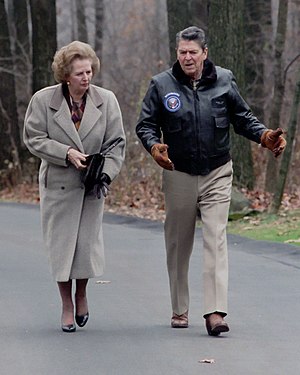
Camp David / Galleri
Naval Support Facility Thurmont, populært kaldet Camp David, er en militærlejr administreret af den amerikanske flåde, beliggende i bjergene i Frederick County, Maryland, og den bruges som landsted for USA's præsident og dennes gæster.